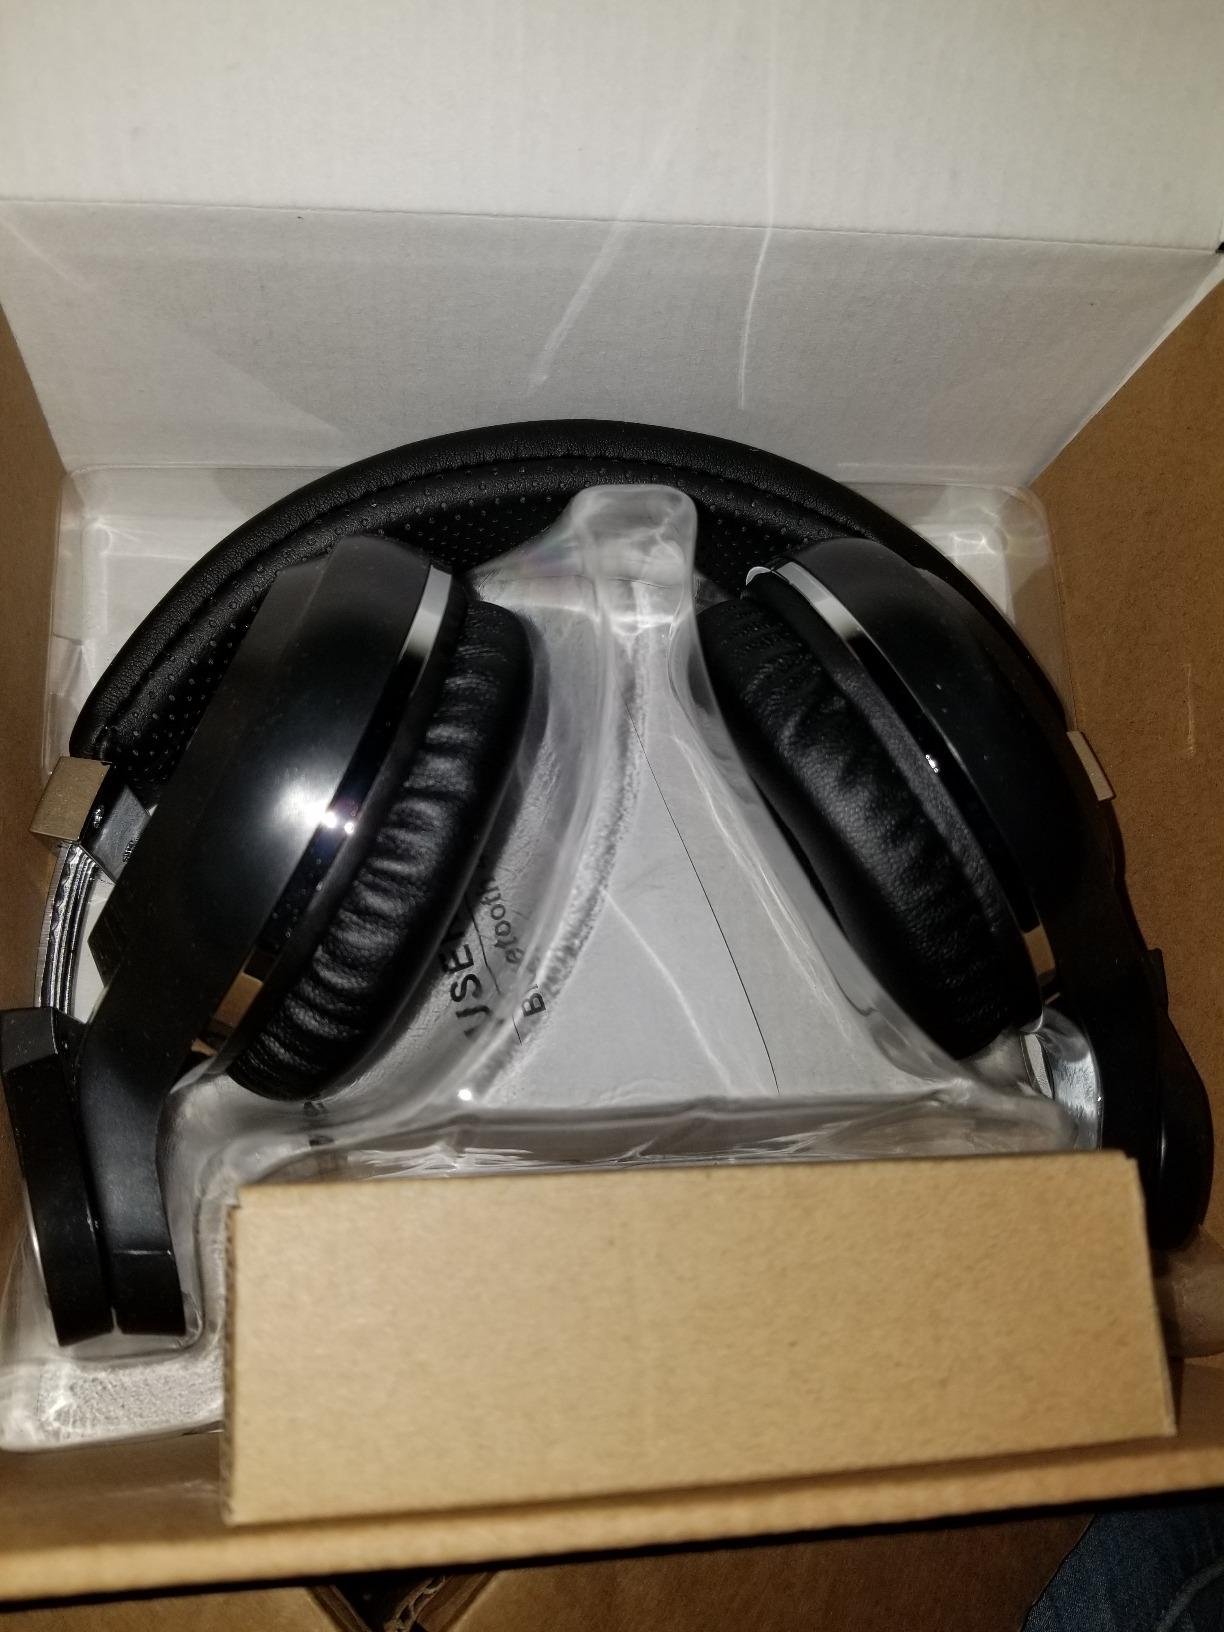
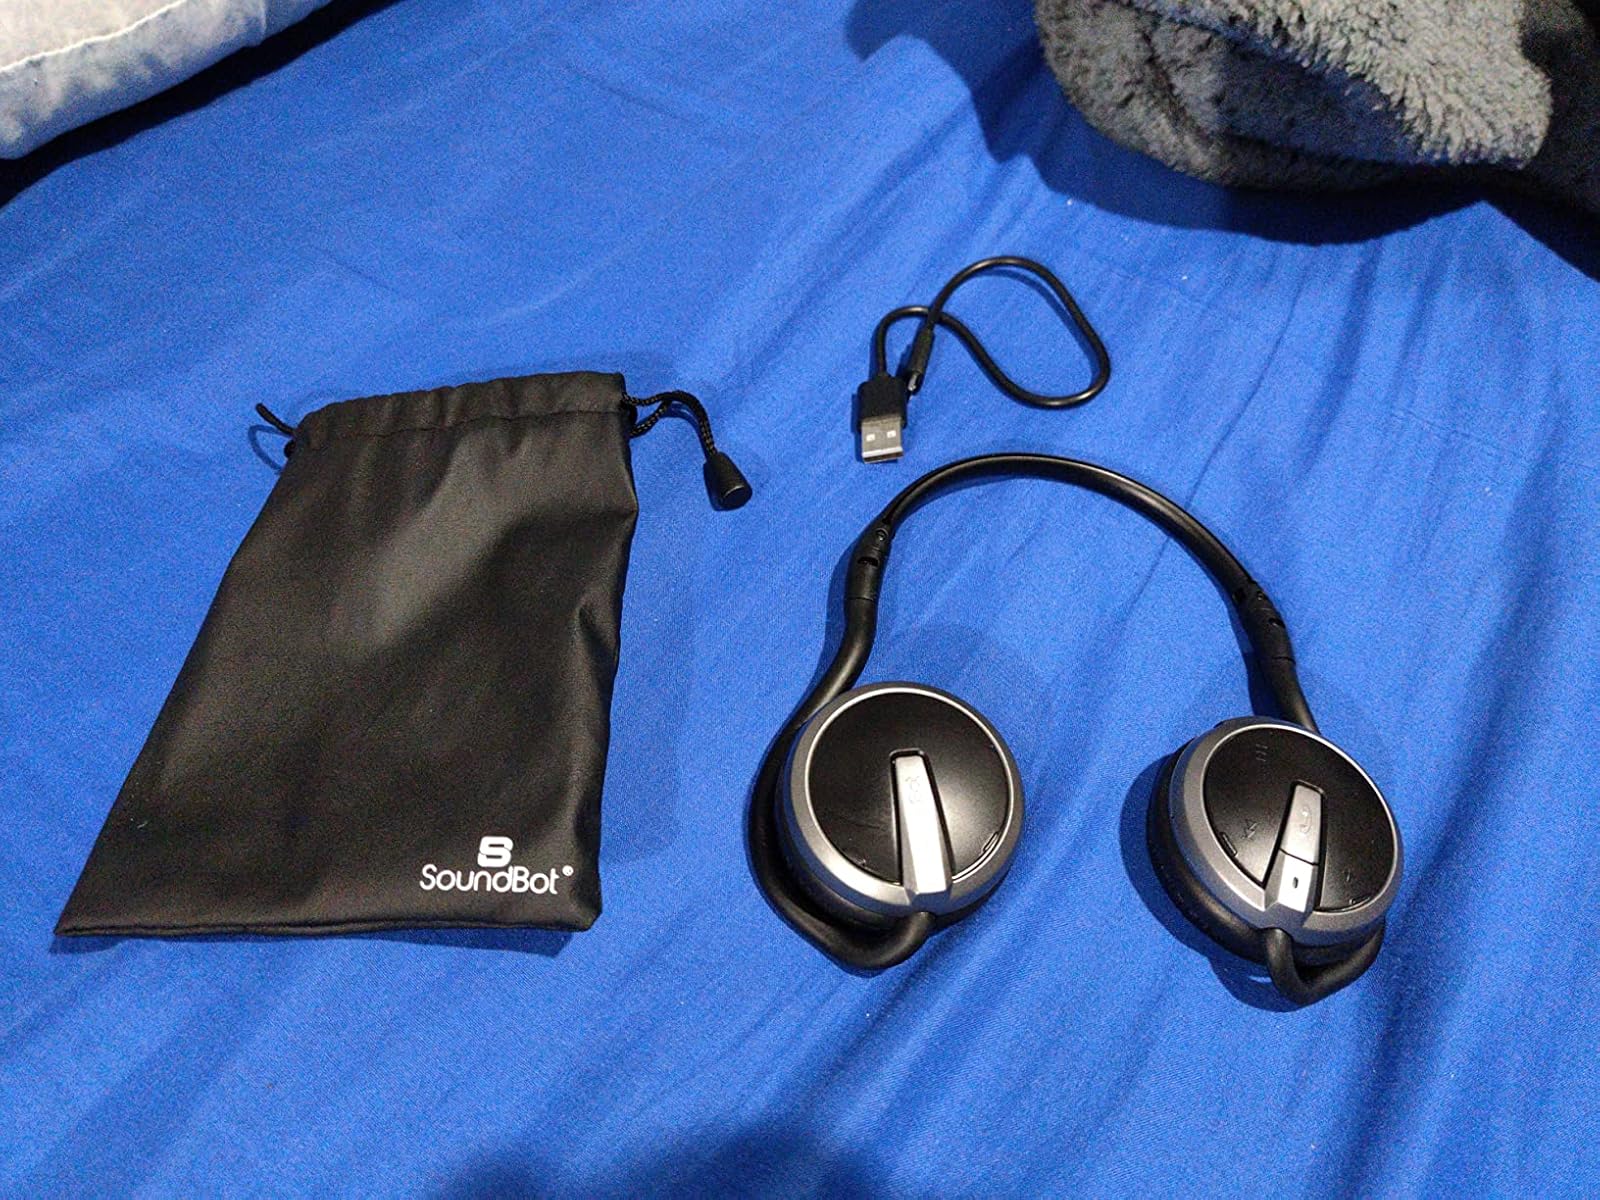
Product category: headphones
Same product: no